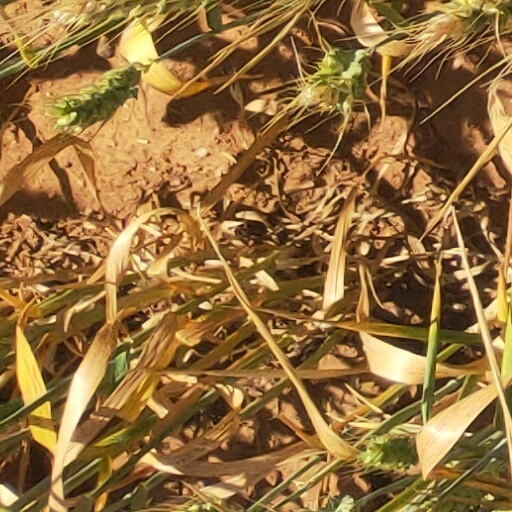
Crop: wheat